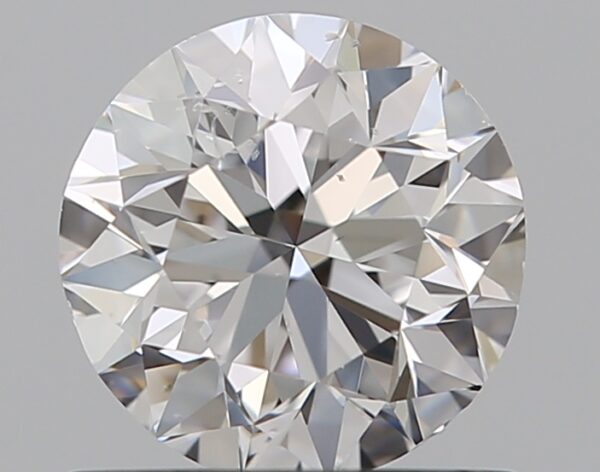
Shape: round
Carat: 0.7
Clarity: SI1
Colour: D
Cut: VG
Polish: EX
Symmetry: VG
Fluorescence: N
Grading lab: GIA
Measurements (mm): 5.53 x 5.58 x 3.58